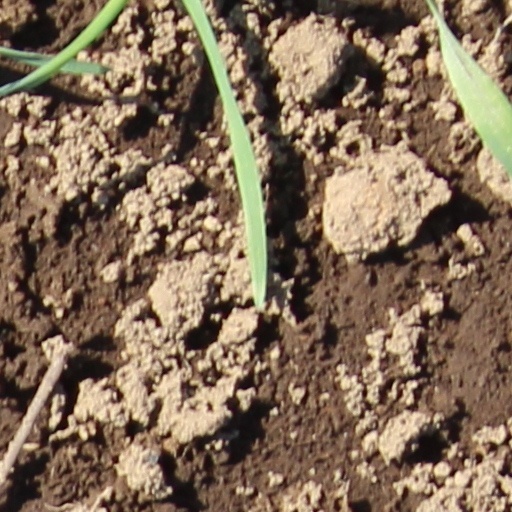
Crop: wheat